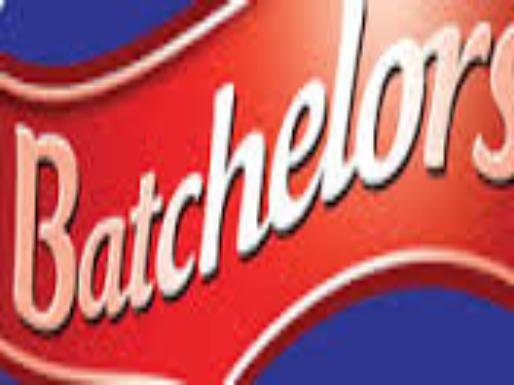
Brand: Batchelors
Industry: Food